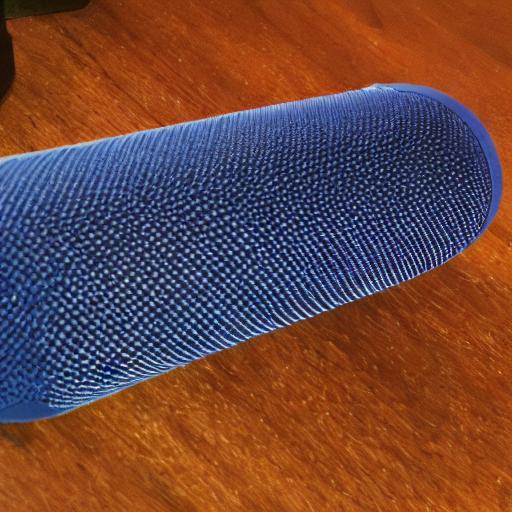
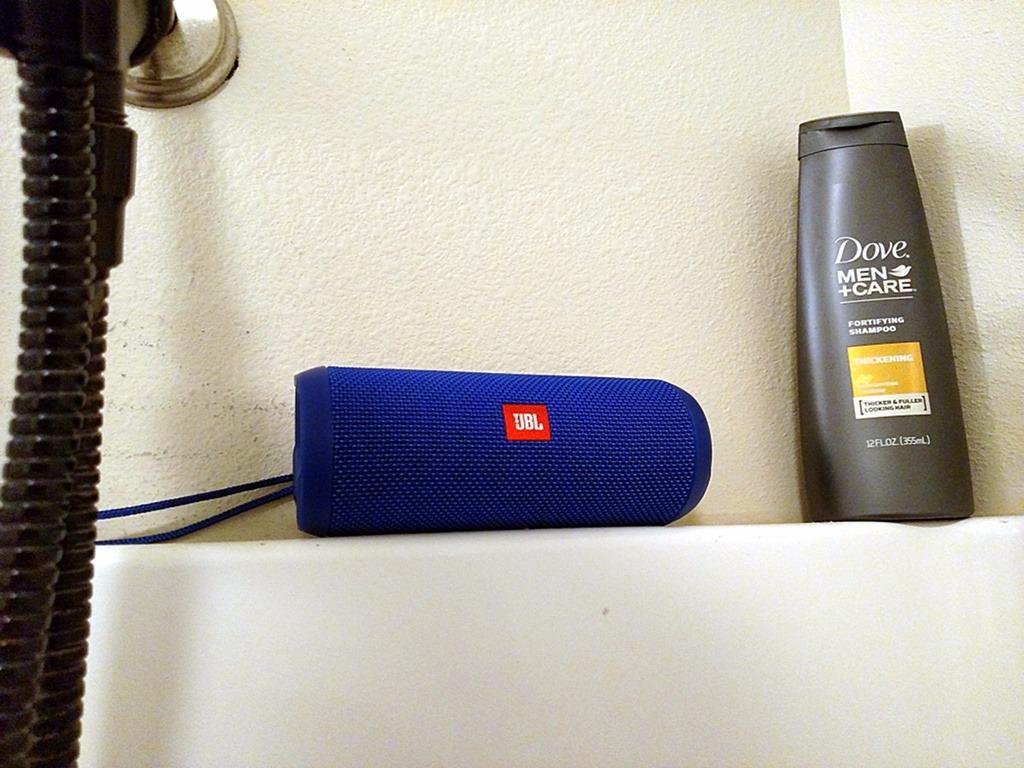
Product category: speaker
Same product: no